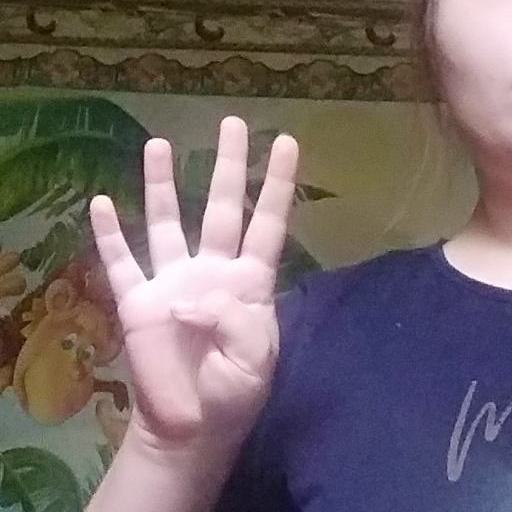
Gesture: four